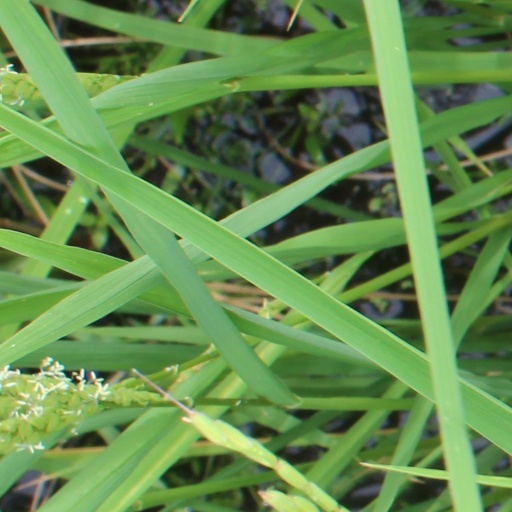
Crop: rice